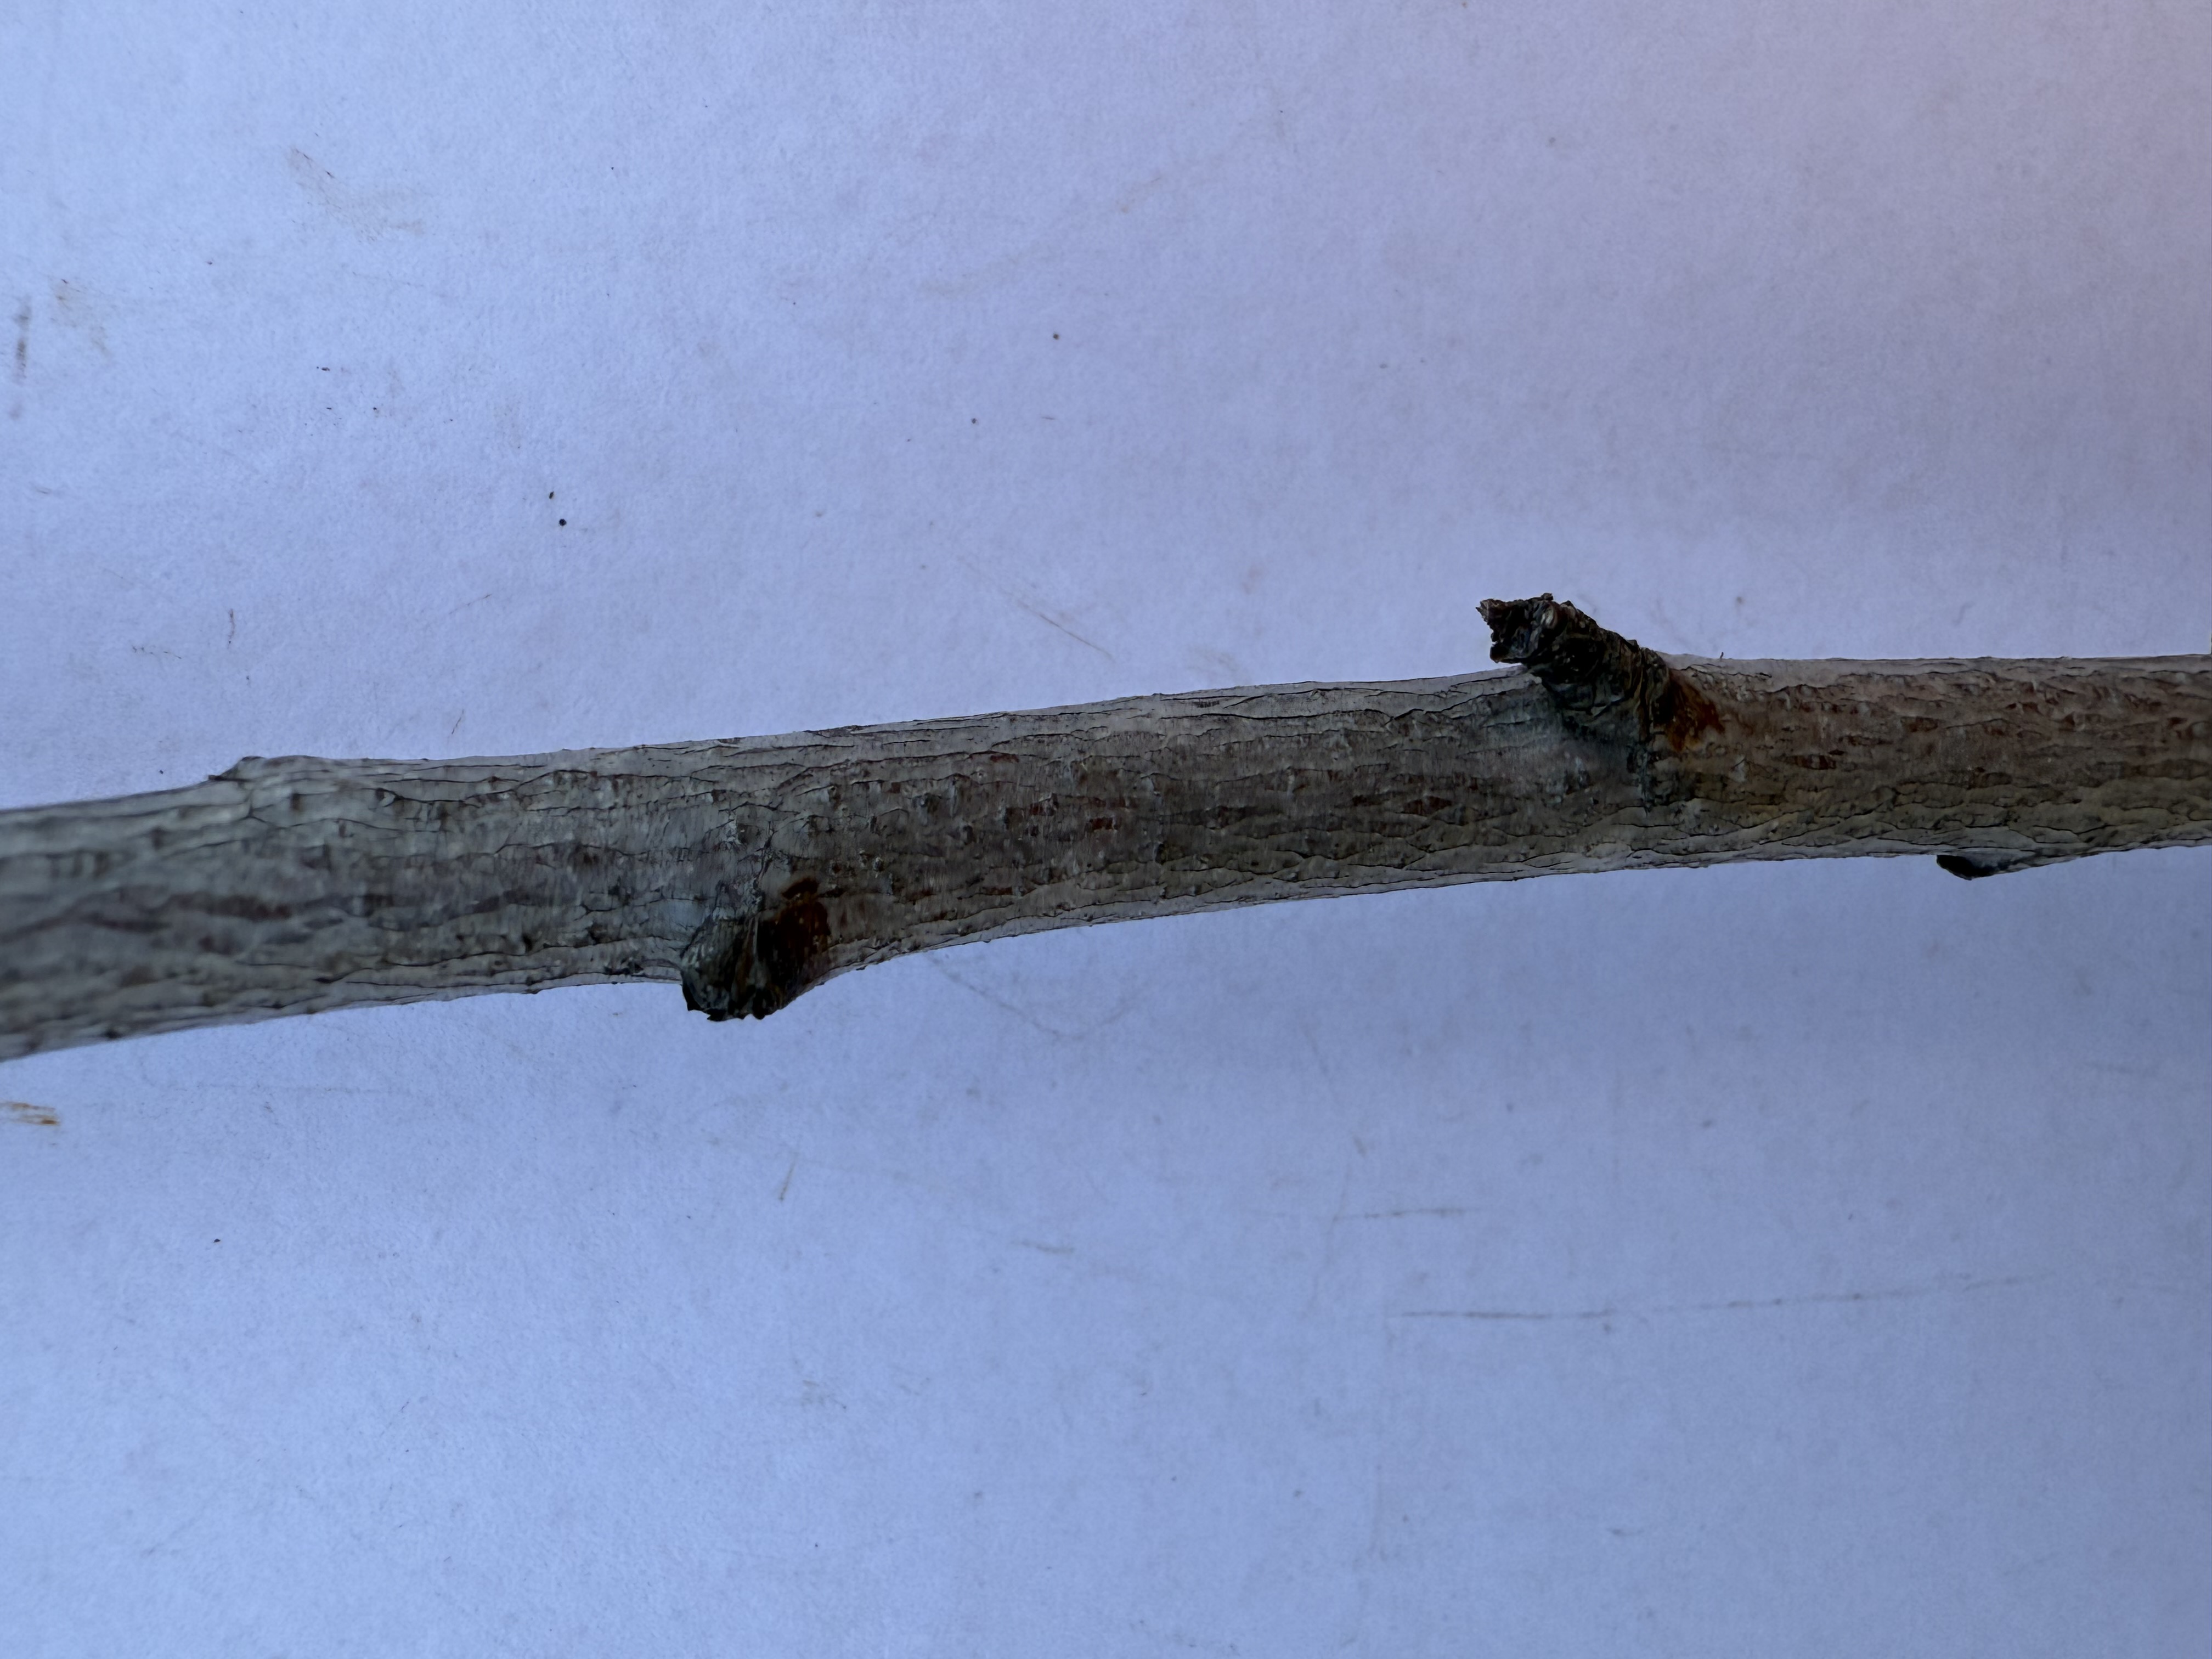
Variety: Hale Peach